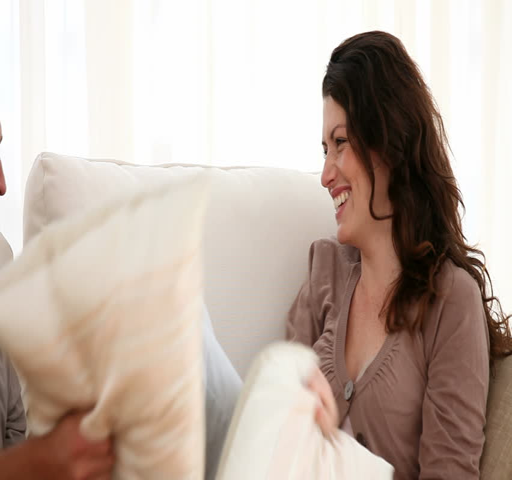
couple having a pillow fight on the sofa